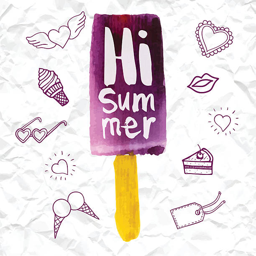
vector illustration with ice cream on a stick .